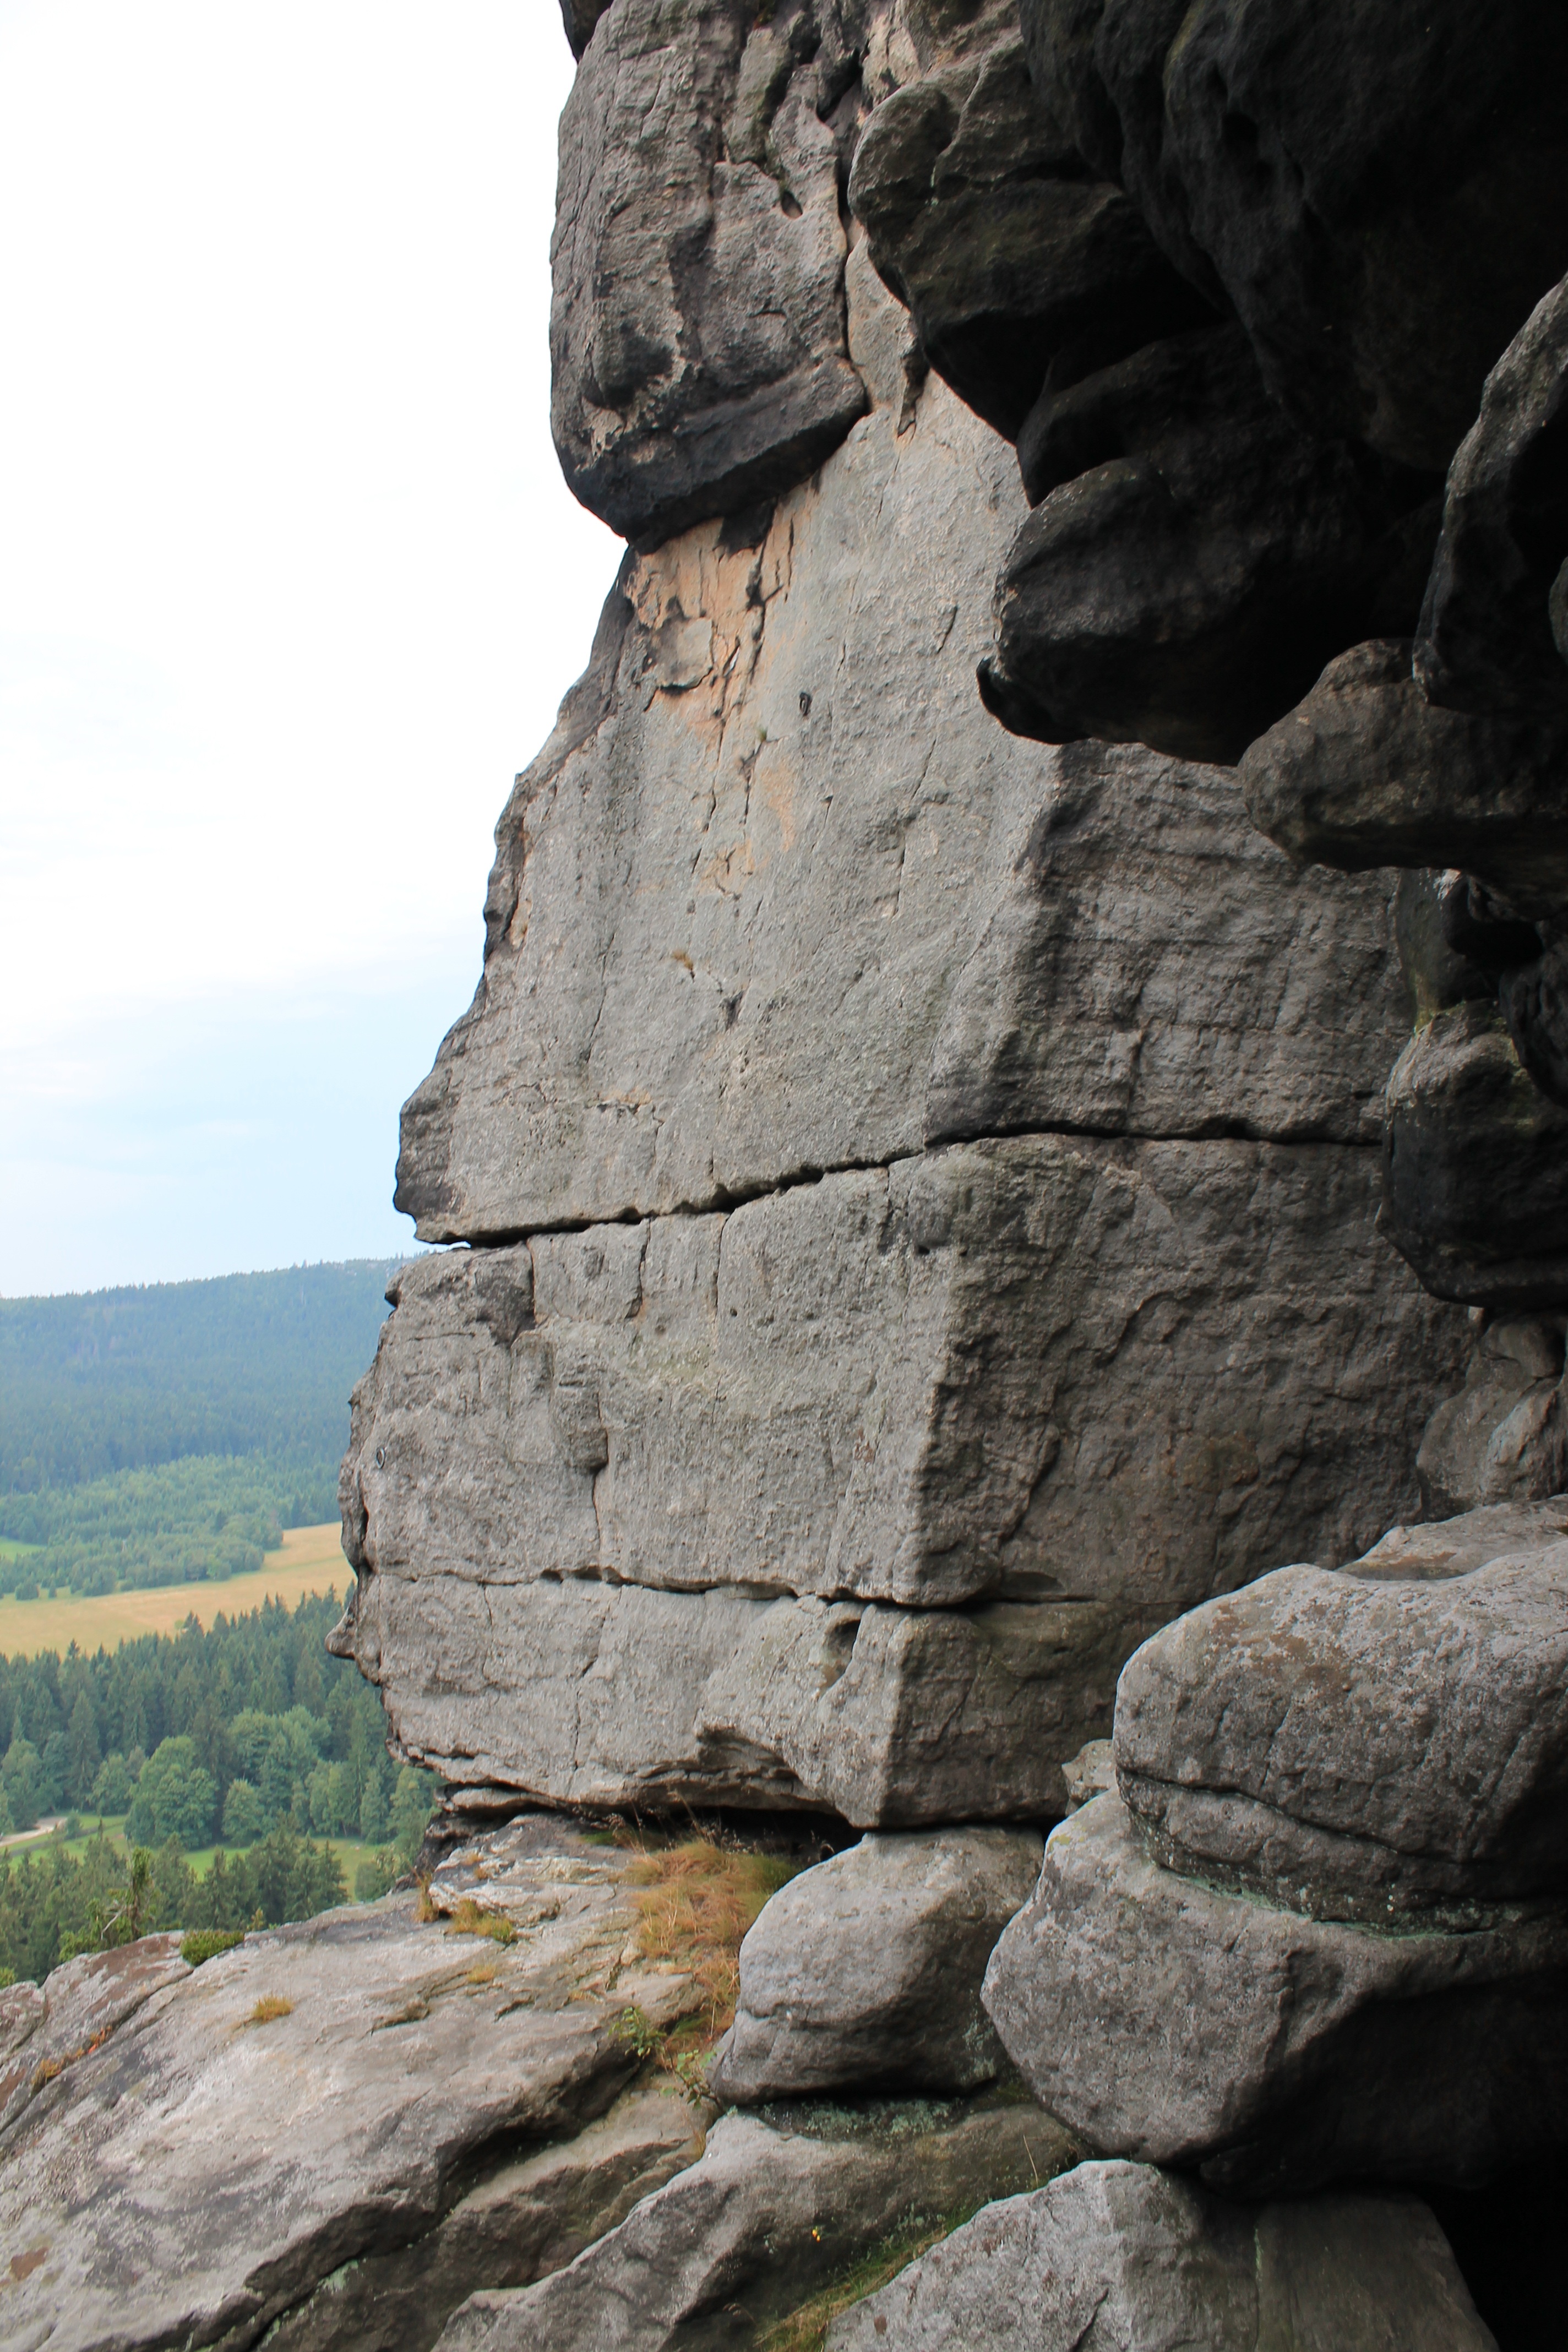
rock, mountain, adventure, formation, cliff, terrain, material, geology, outcrop, badlands, boulder, the national park, bedrock, kudowa zdr j, erratic rocks, table mountains